Bertha Benz

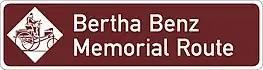
Official signpost of Bertha Benz Memorial Route

On 20 July 1872, Bertha Ringer married Karl Benz. Together they had five children: Eugen (1873–1958), Richard (1874–1955), Clara (1876–1968), Thilde (1882–1974), and Ellen (1890–1973).